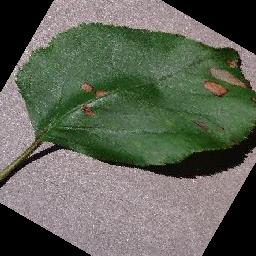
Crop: apple
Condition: black_rot